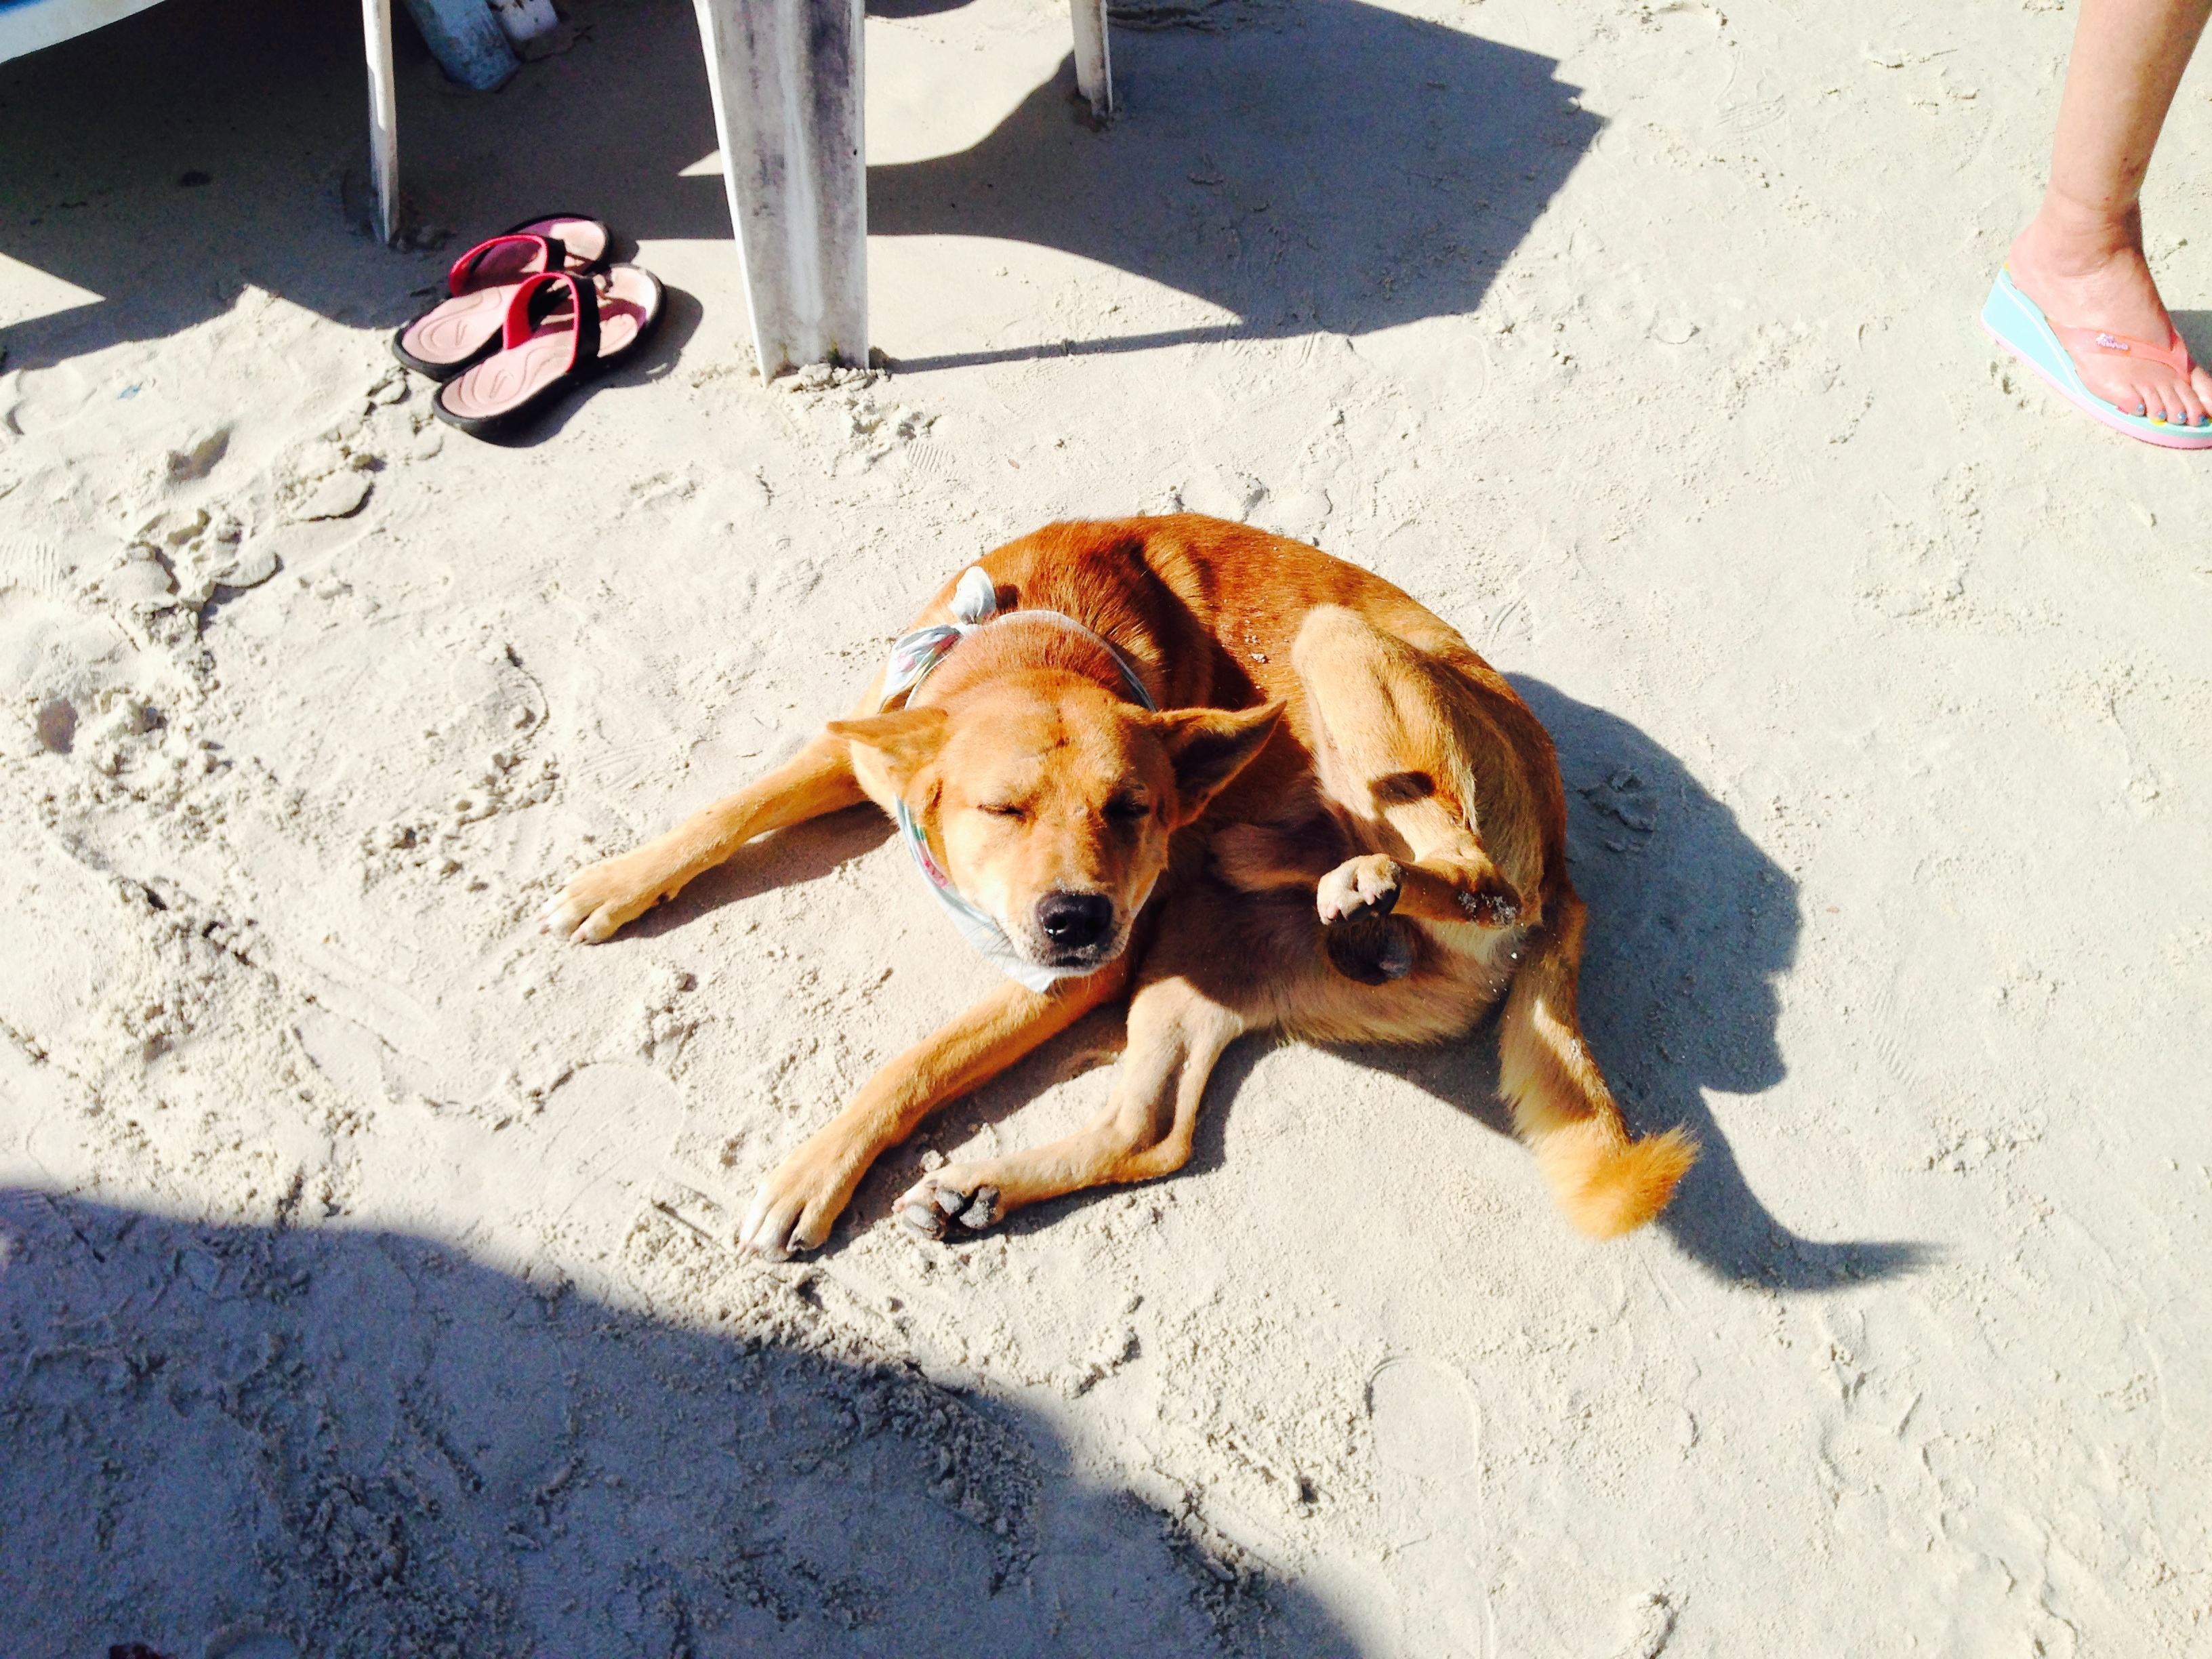
dog, dog like mammal